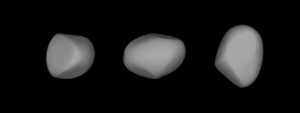
(125) Liberatrix est un astéroïde de la ceinture principale découvert par Prosper-Mathieu Henry le 11 septembre 1872. Il est membre de la famille qui porte son nom, sous-groupe de la ceinture principale d'astéroïdes.